Daniel Cambronero

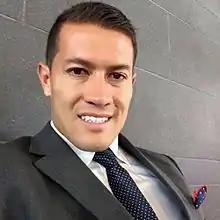

Daniel Arturo Cambronero Solano (born January 8, 1986) is a Costa Rican footballer who plays as a goalkeeper.